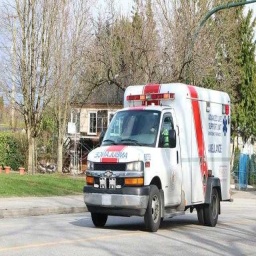
Label: ambulance